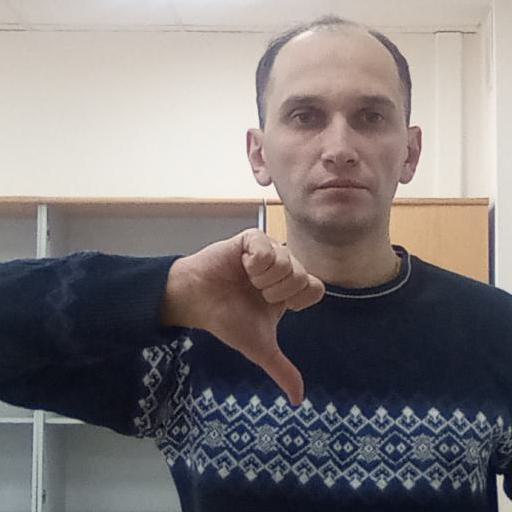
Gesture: dislike